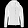
Label: Coat